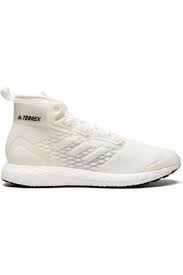
Label: Sneaker